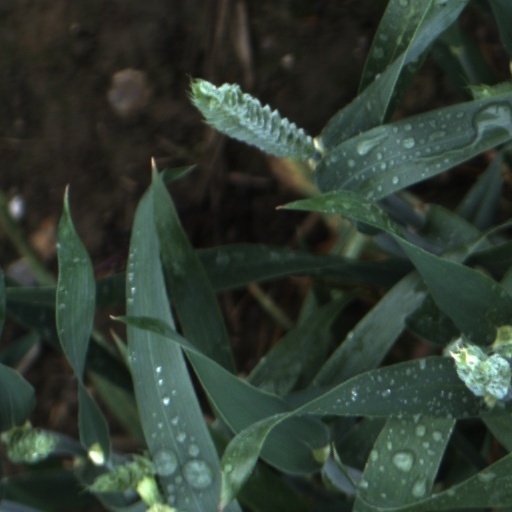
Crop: wheat